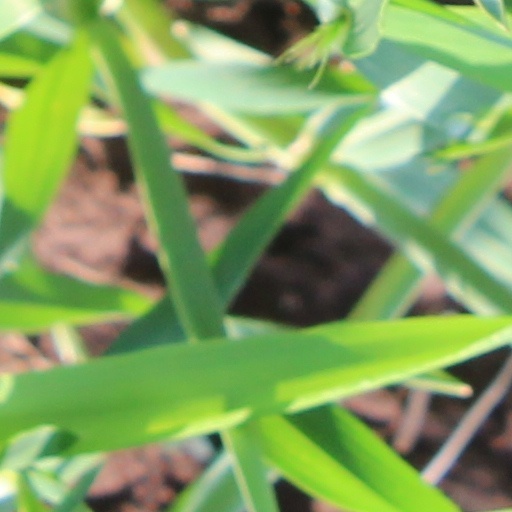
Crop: wheat